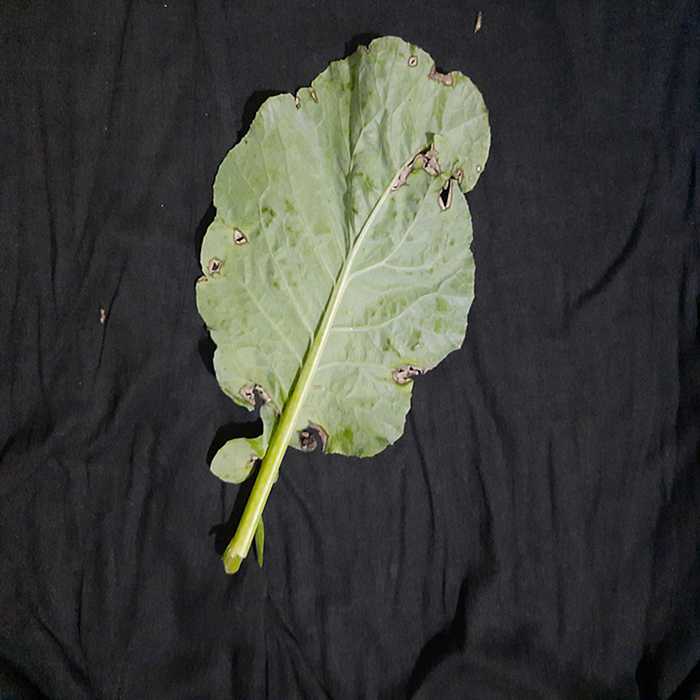
Plant: Cauliflower
Label: Downy mildew